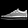
Label: Sneaker